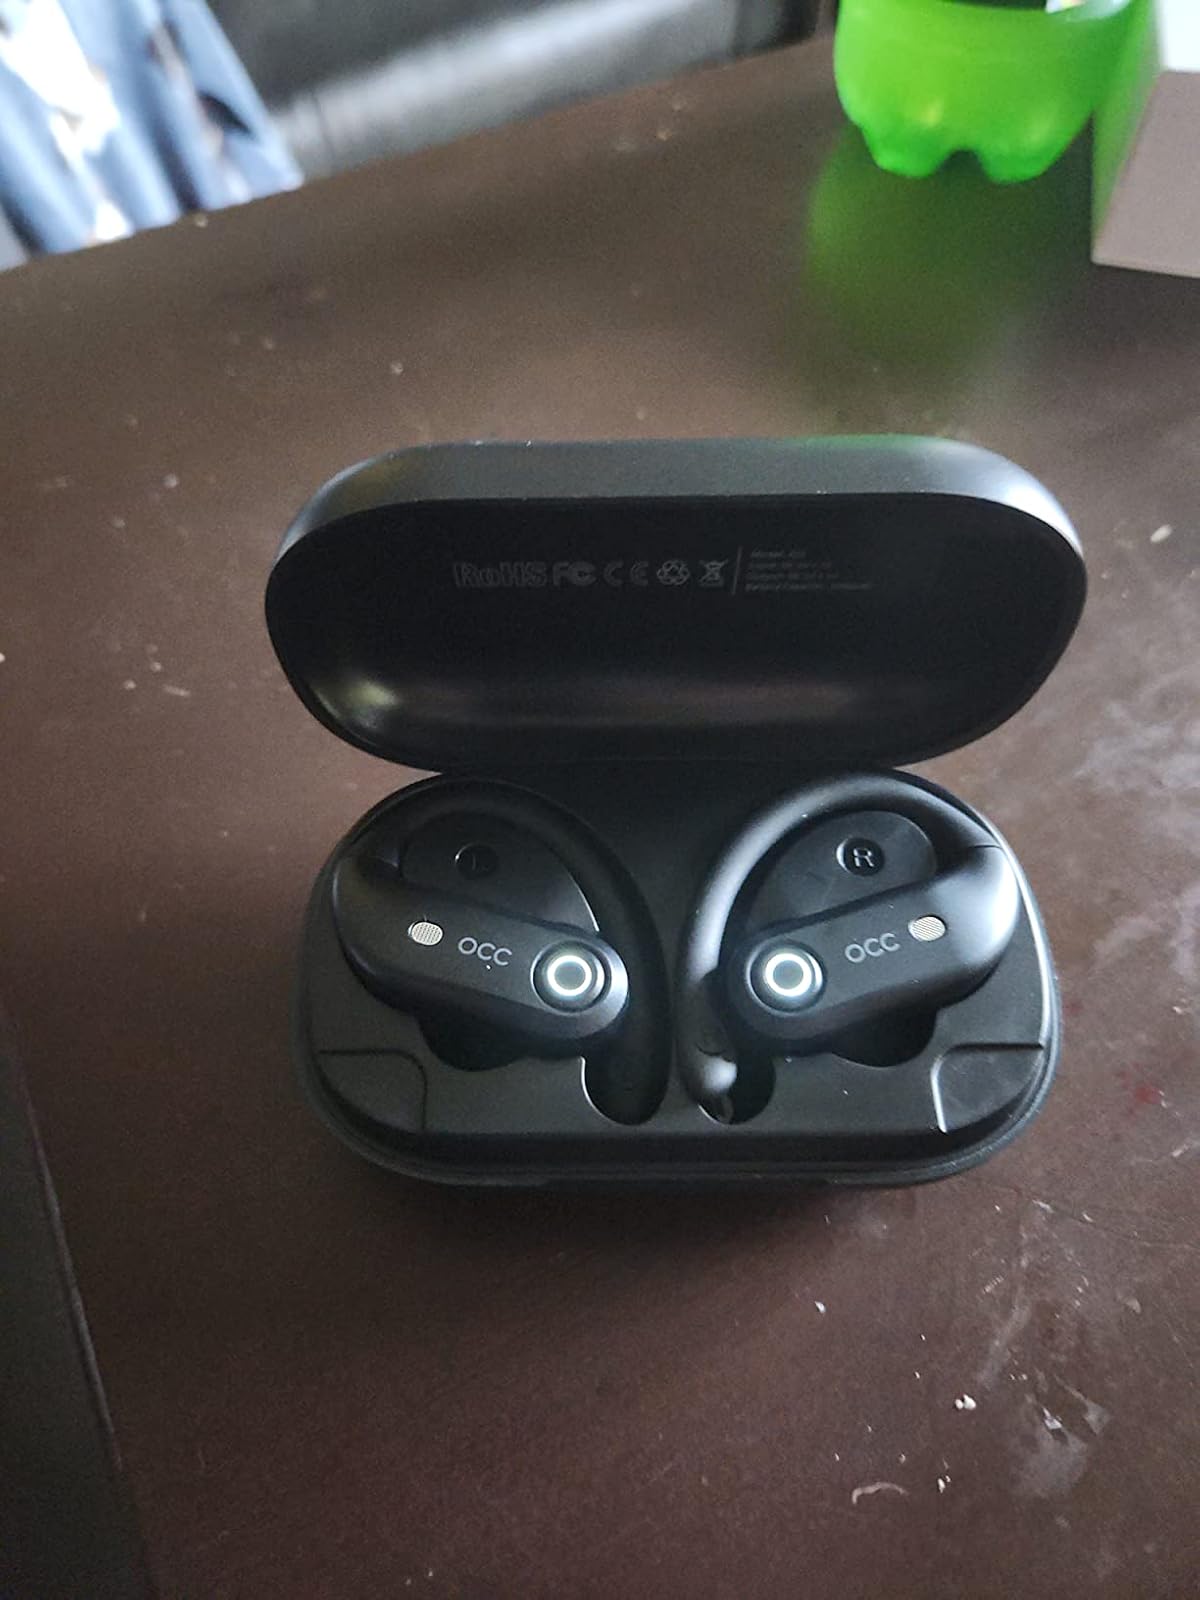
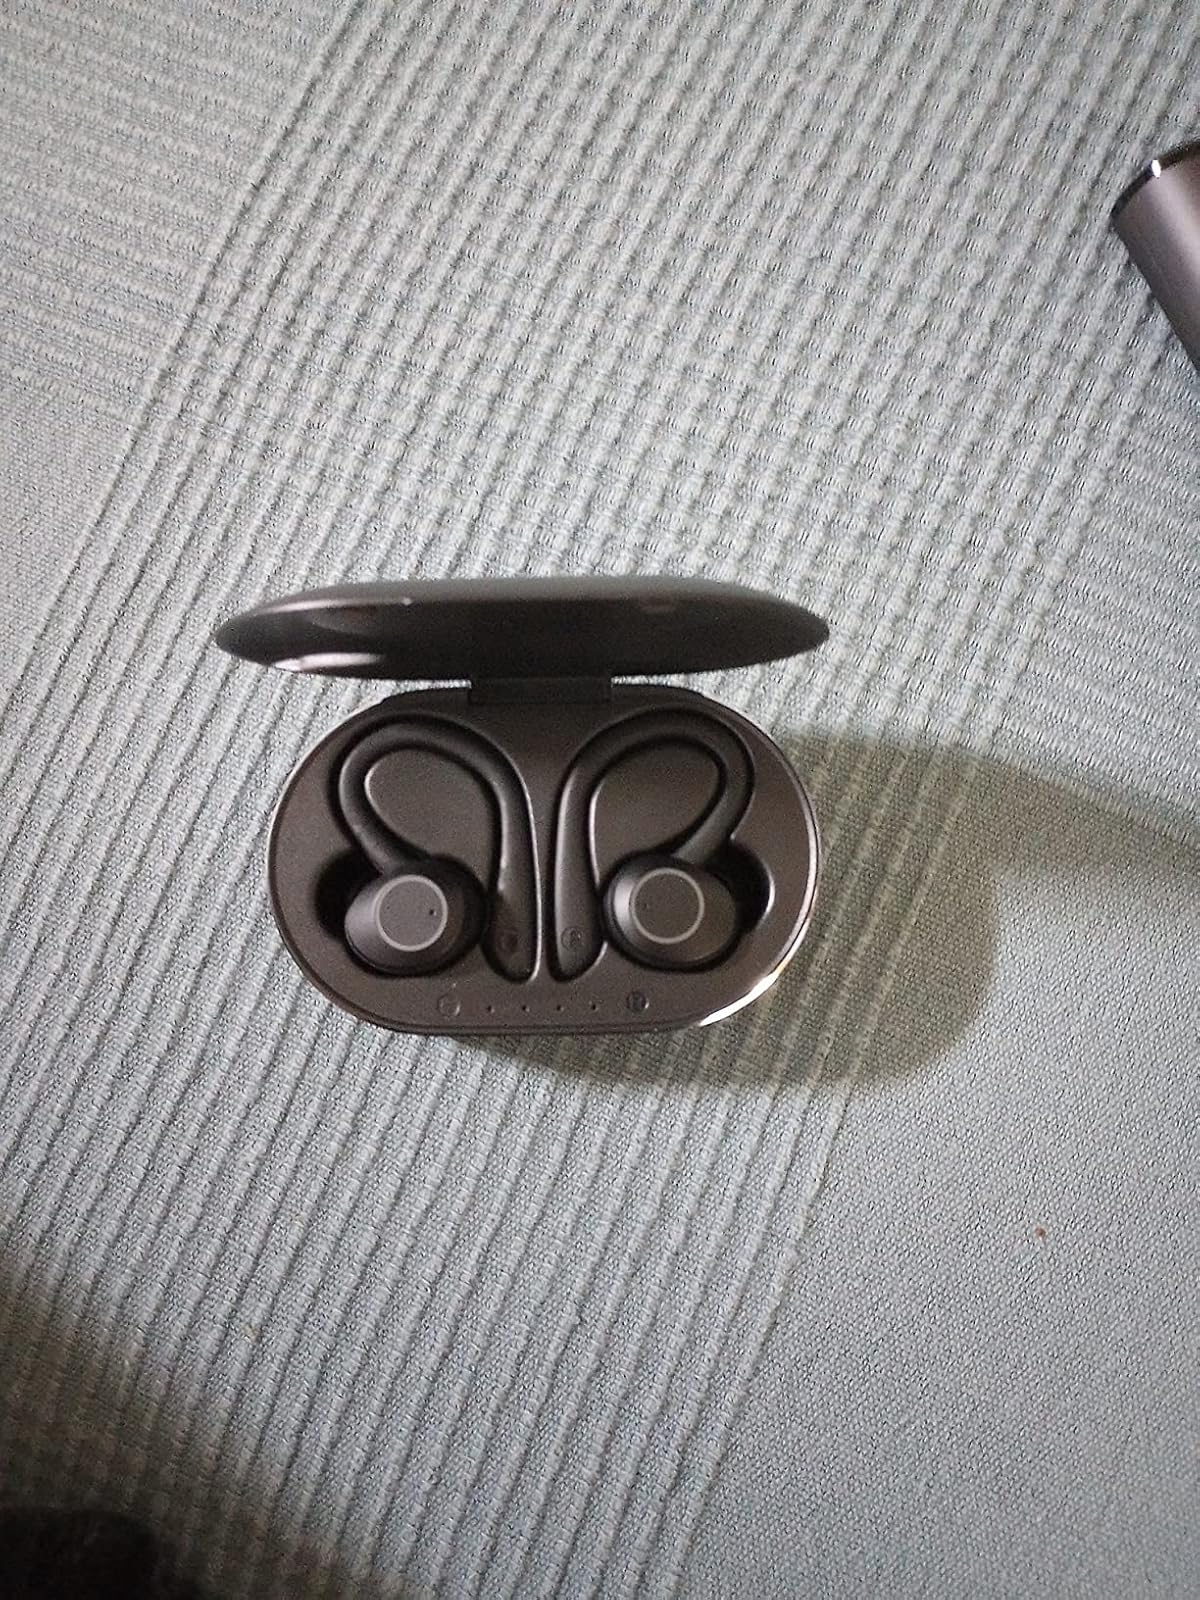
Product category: earbuds
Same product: no